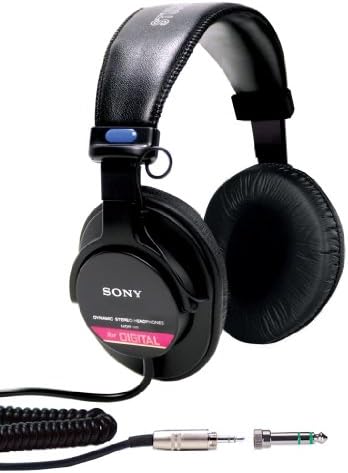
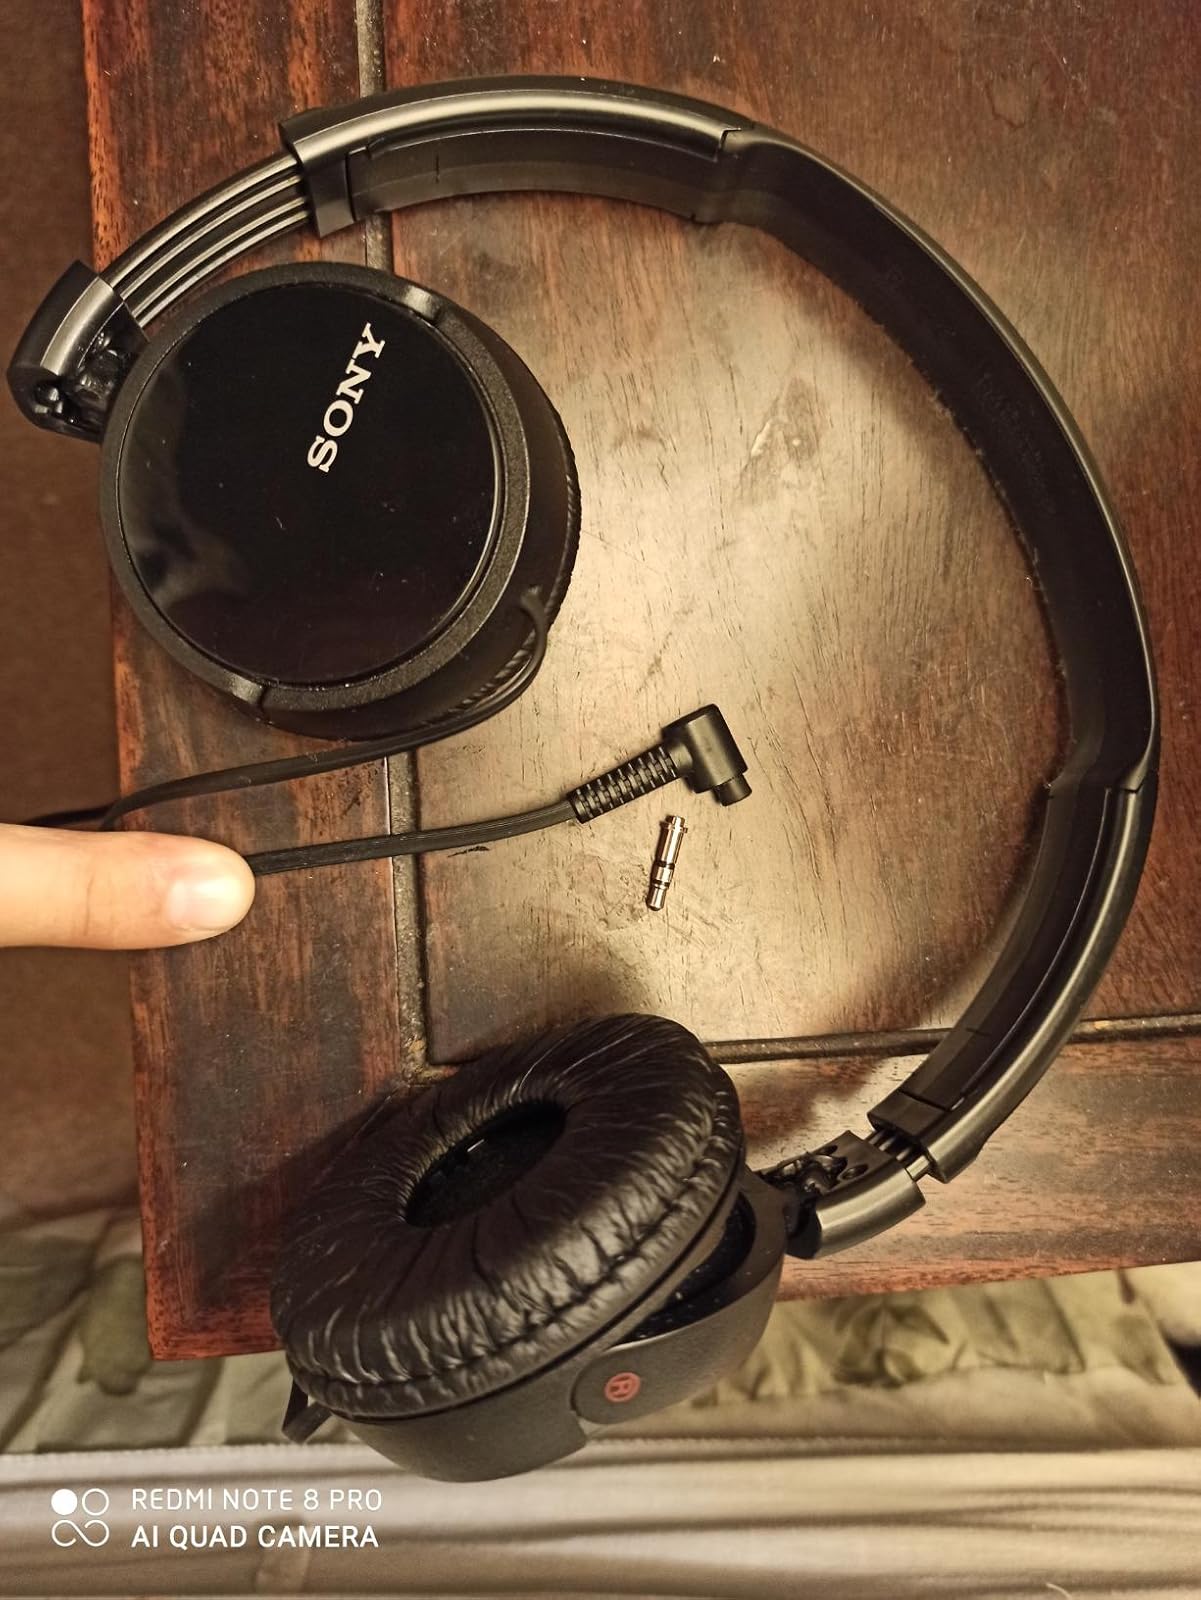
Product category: headphones
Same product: no